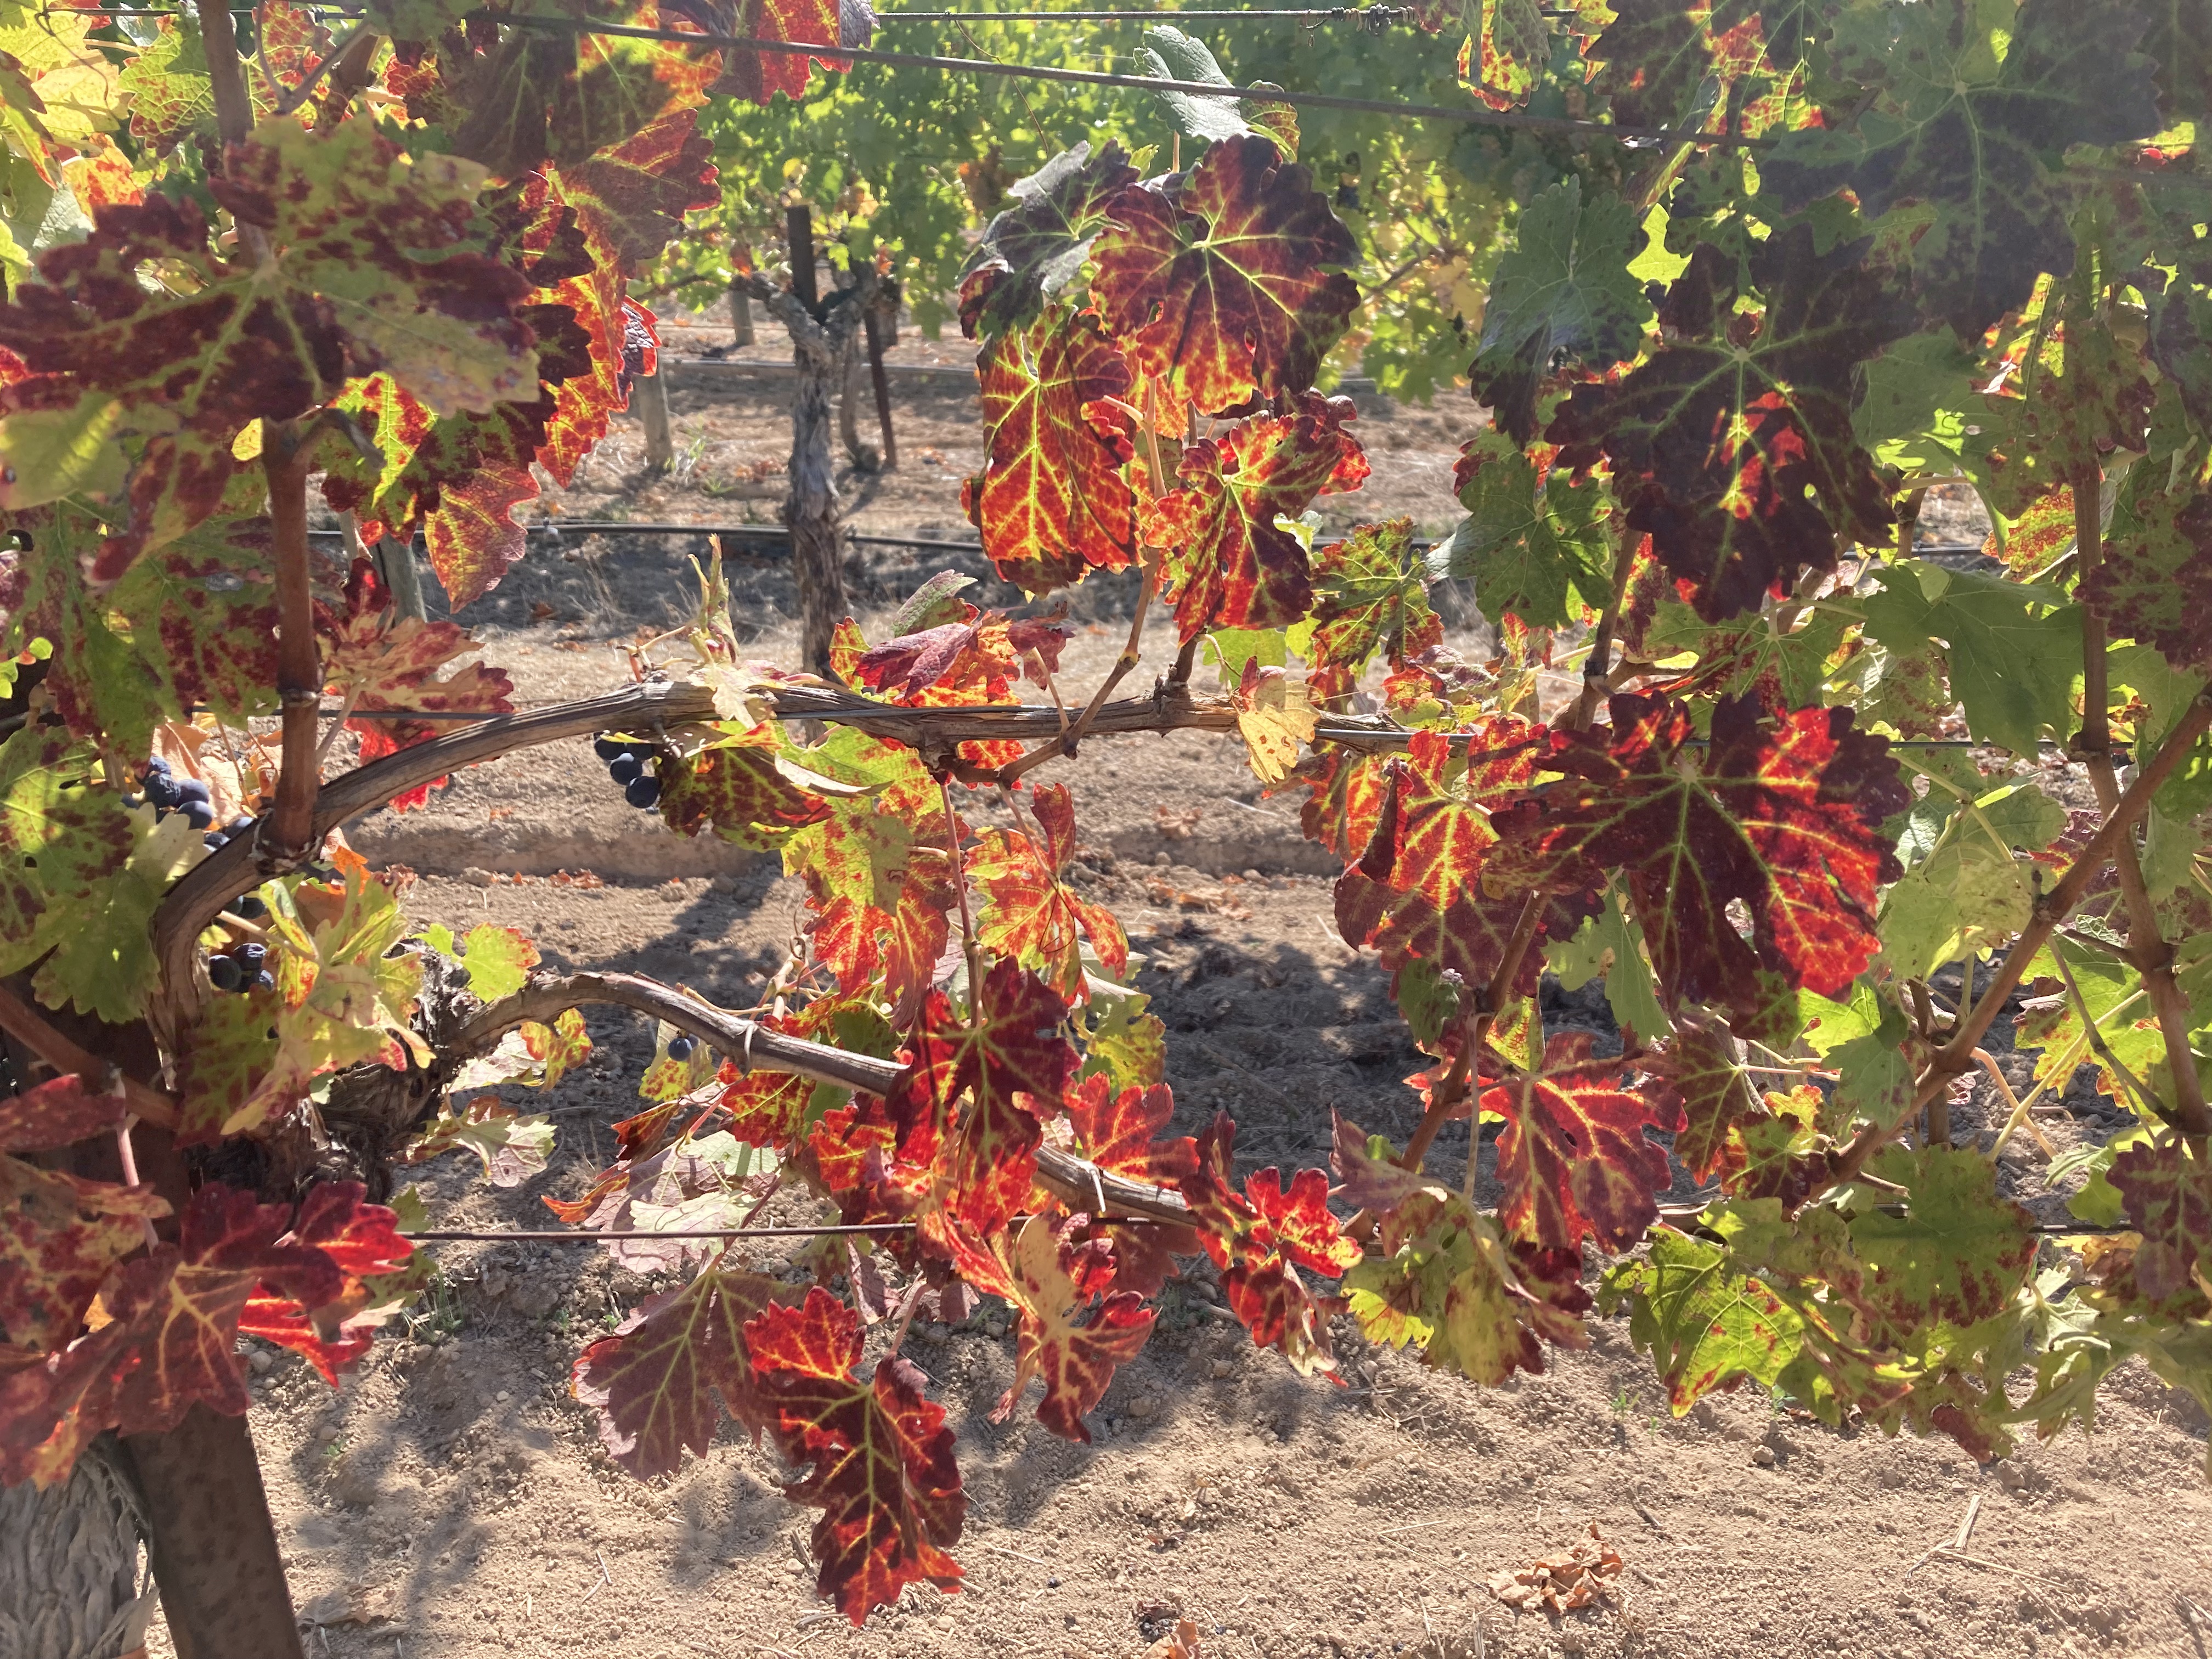
Label: Leafroll 3